Dallas Cowboys

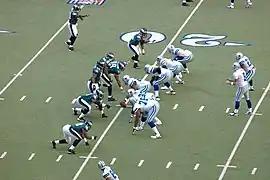
A game between the Cowboys and the Philadelphia Eagles in December 2007

For the majority of the franchise's history the Cowboys played their home games at Texas Stadium. Just outside the city of Dallas, the stadium was located in Irving. The stadium opened on October 24, 1971, at a cost of $35 million and with a seating capacity of 65,675. The stadium was famous for its hole-in-the-roof dome. The roof's worn paint had become so unsightly in the early 2000s that it was repainted in the summer of 2006 by the City of Irving. It was the first time the famed roof was repainted since Texas Stadium opened. The roof was structurally independent from the stadium it covered. The Cowboys lost their final game at Texas Stadium to the Baltimore Ravens, 33–24, on December 20, 2008. After Cowboys Stadium was opened in 2009, the Cowboys turned over the facility to the City of Irving.